Aftermath of the Joint Comprehensive Plan of Action

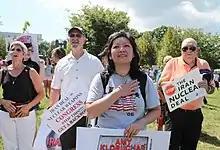
Protest against the Iran Nuclear deal in Washington, D.C., 9 September 2015

Israel and Saudi Arabia expressed concern about Iran's ability to use diplomatic cover and unfrozen money from the deal to strengthen its regional position and that of its allies. Critics in Washington accused the Obama administration of having been duped by Iran and Russia into accepting a deal that was antithetical to American interests.